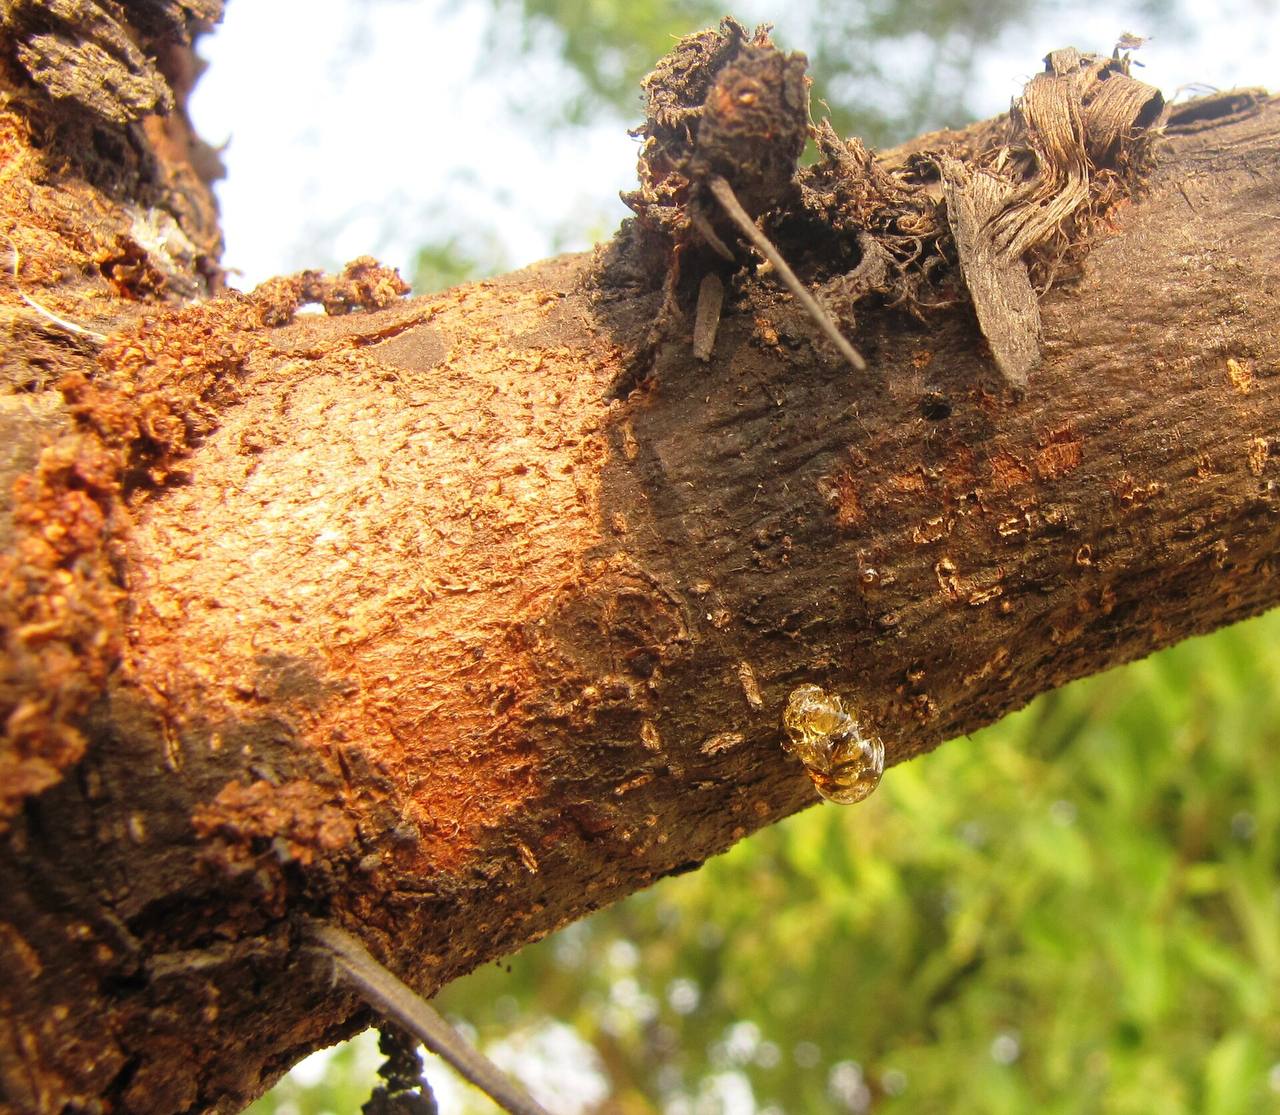
الوصف بالفصحى: قطرة من الصمغ العربي على جذع شجرة الطلح
الوصف بالعامية السودانية: دمعة صمغ صافية طالعة من شجرة طلح
التصنيف: Agriculture & Livestock